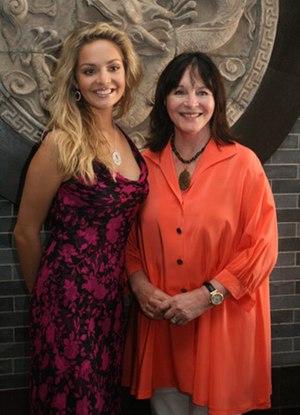
Miss Monde 2014, 64ᵉ élection de Miss Monde, s'est déroulée le 14 décembre 2014 à l'ExCeL de Londres. La cérémonie est diffusée dans de nombreux pays, sur E!.
Julia Evelyn Morley, née en 1939 à Londres, est une femme d'affaires britannique, présidente du Comité Miss Monde depuis 2000.